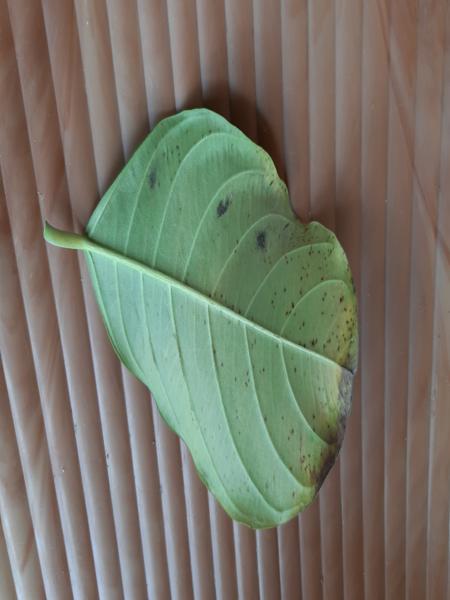
Plant: Jackfruit